K. Sri Dhammananda

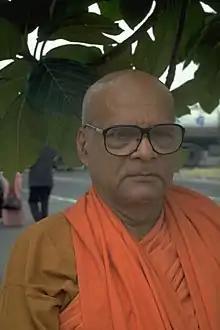

K. Sri Dhammananda (born Martin Gamage, 18 March 1919 – 31 August 2006) was a Sri Lankan Buddhist monk, scholar, and was an especially prominent figure for Buddhism in Malaysia.